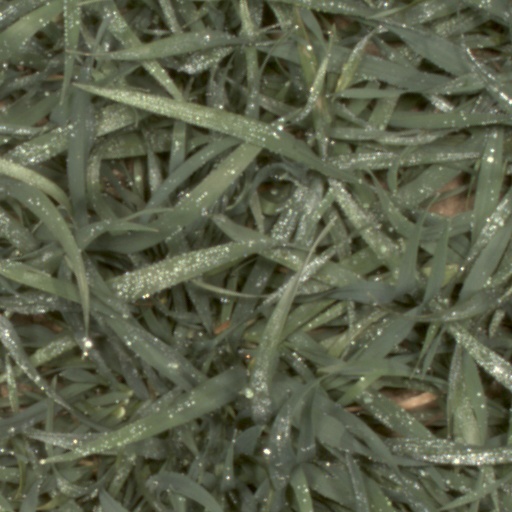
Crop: wheat